John M. Krum

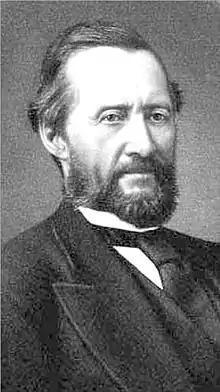

John Marshall Krum (1810–1883) was a lawyer, jurist, and mayor. He was the 11th mayor of St. Louis, Missouri and the first mayor of Alton, Illinois. In 1860, he was the chairman of the Credentials Committee at the Democratic National Convention held in Charleston, South Carolina.